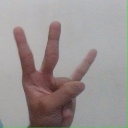
अक्षर: क्ष